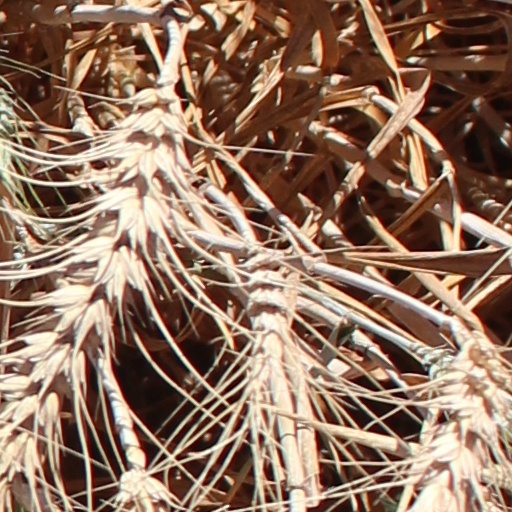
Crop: wheat